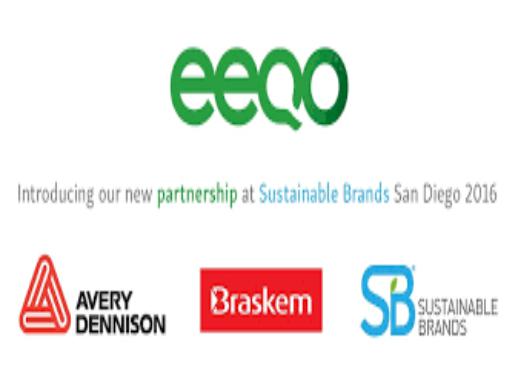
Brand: avery dennison-1
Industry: Others